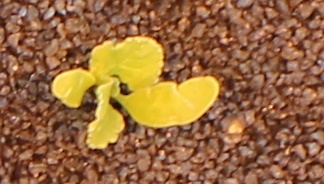
Label: Sugar beet